Radio Philippines Network

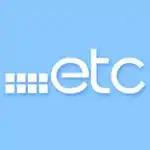
ETC logo from March 2, 2011 – November 30, 2013

On March 11, 2007, after its initial tieup with "The Prime Shift" block, RPN announced a partnership with Solar Entertainment Corporation, an operator of a number of cable channels in the country. The company began co-producing new programming for the network, such as a local version of the "Top Model" franchise. The network underwent management changes on December 24, 2007, as Tonypet Albano (undersecretary and executive director of Malacañang's Office of Political Coalition Affairs and Deputy Spokesperson of TEAM Unity, now Vice-Governor of Isabela) was appointed chairman of the network (replacing Education Undersecretary Mona Valisno, incumbent Presidential Assistant for Education). Undersecretary Robert Rivera was appointed director of the board, while the president and chief executive officer became former senator Orlando "Orly" Mercado.